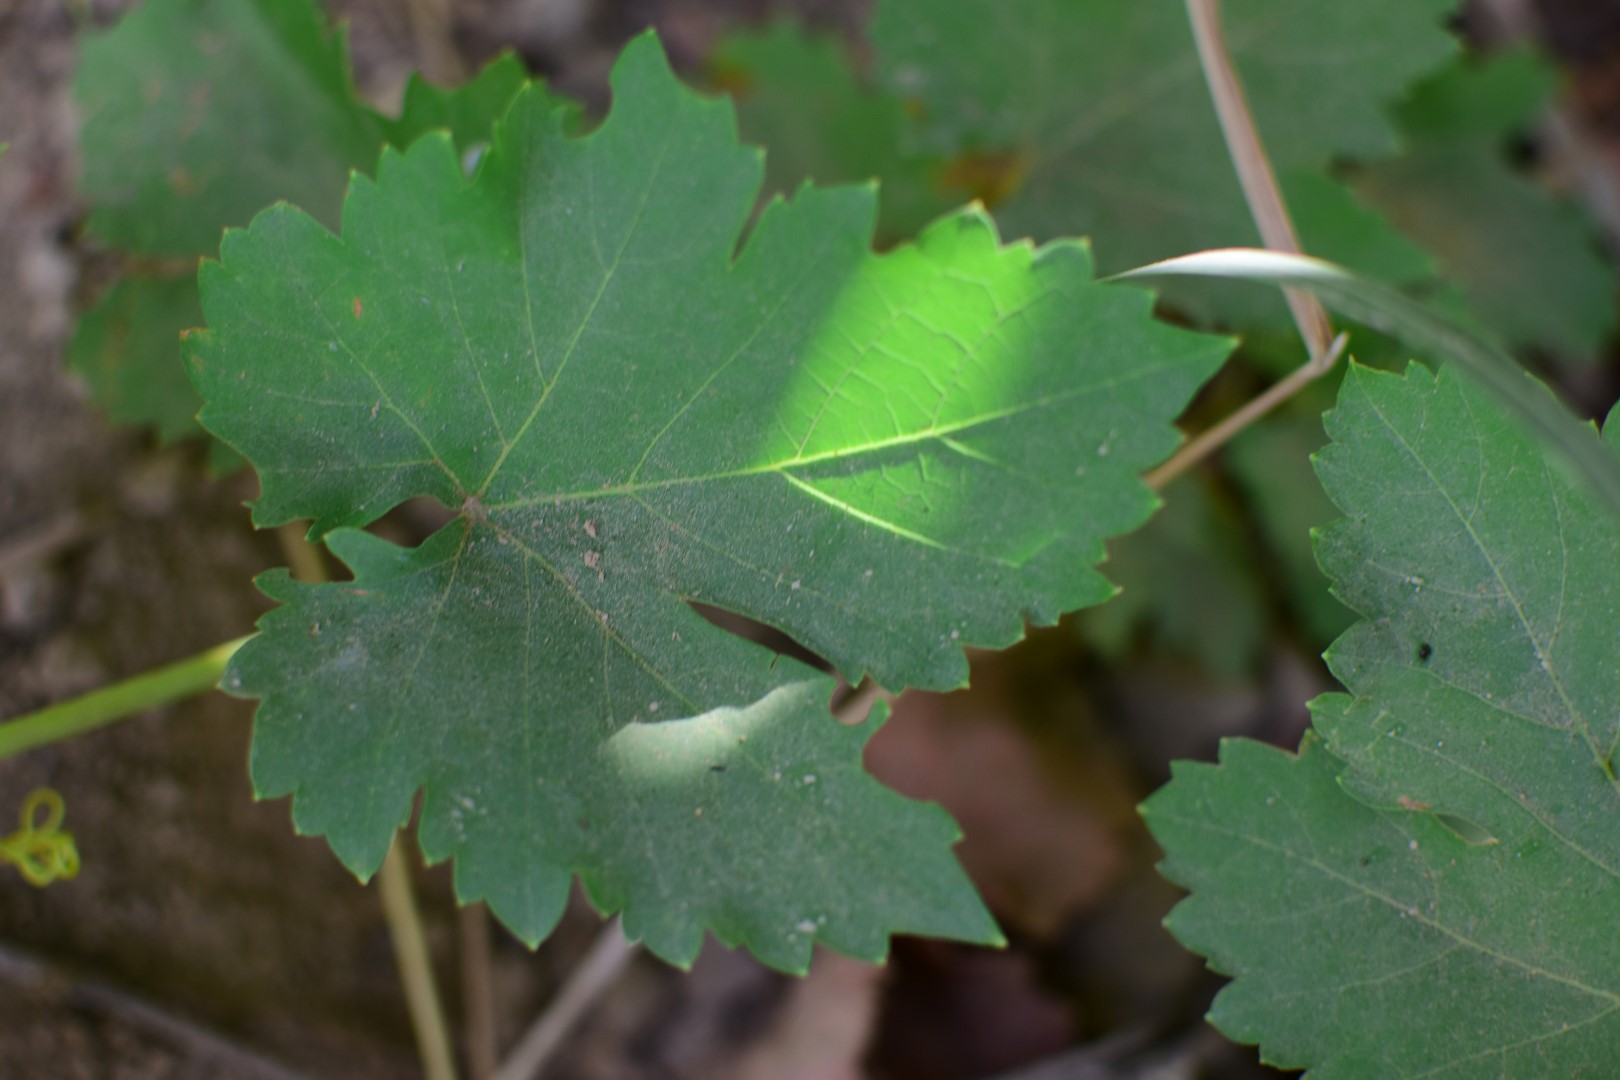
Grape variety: Frinsi